Michael Barrett (American football)

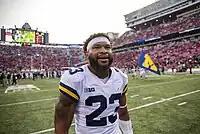
Barrett with the Michigan Wolverines in 2022

Michael Barrett Jr. (born December 21, 1999) is an American professional football linebacker for the Las Vegas Raiders of the National Football League (NFL). He played college football for the Michigan Wolverines, winning three consecutive Big Ten Conference titles and a national championship in 2023. Barrett was twice named All-Big Ten. He was selected by the Carolina Panthers in the 2024 NFL draft.